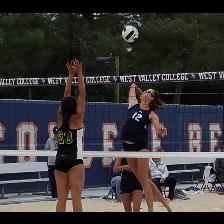
Label: Human